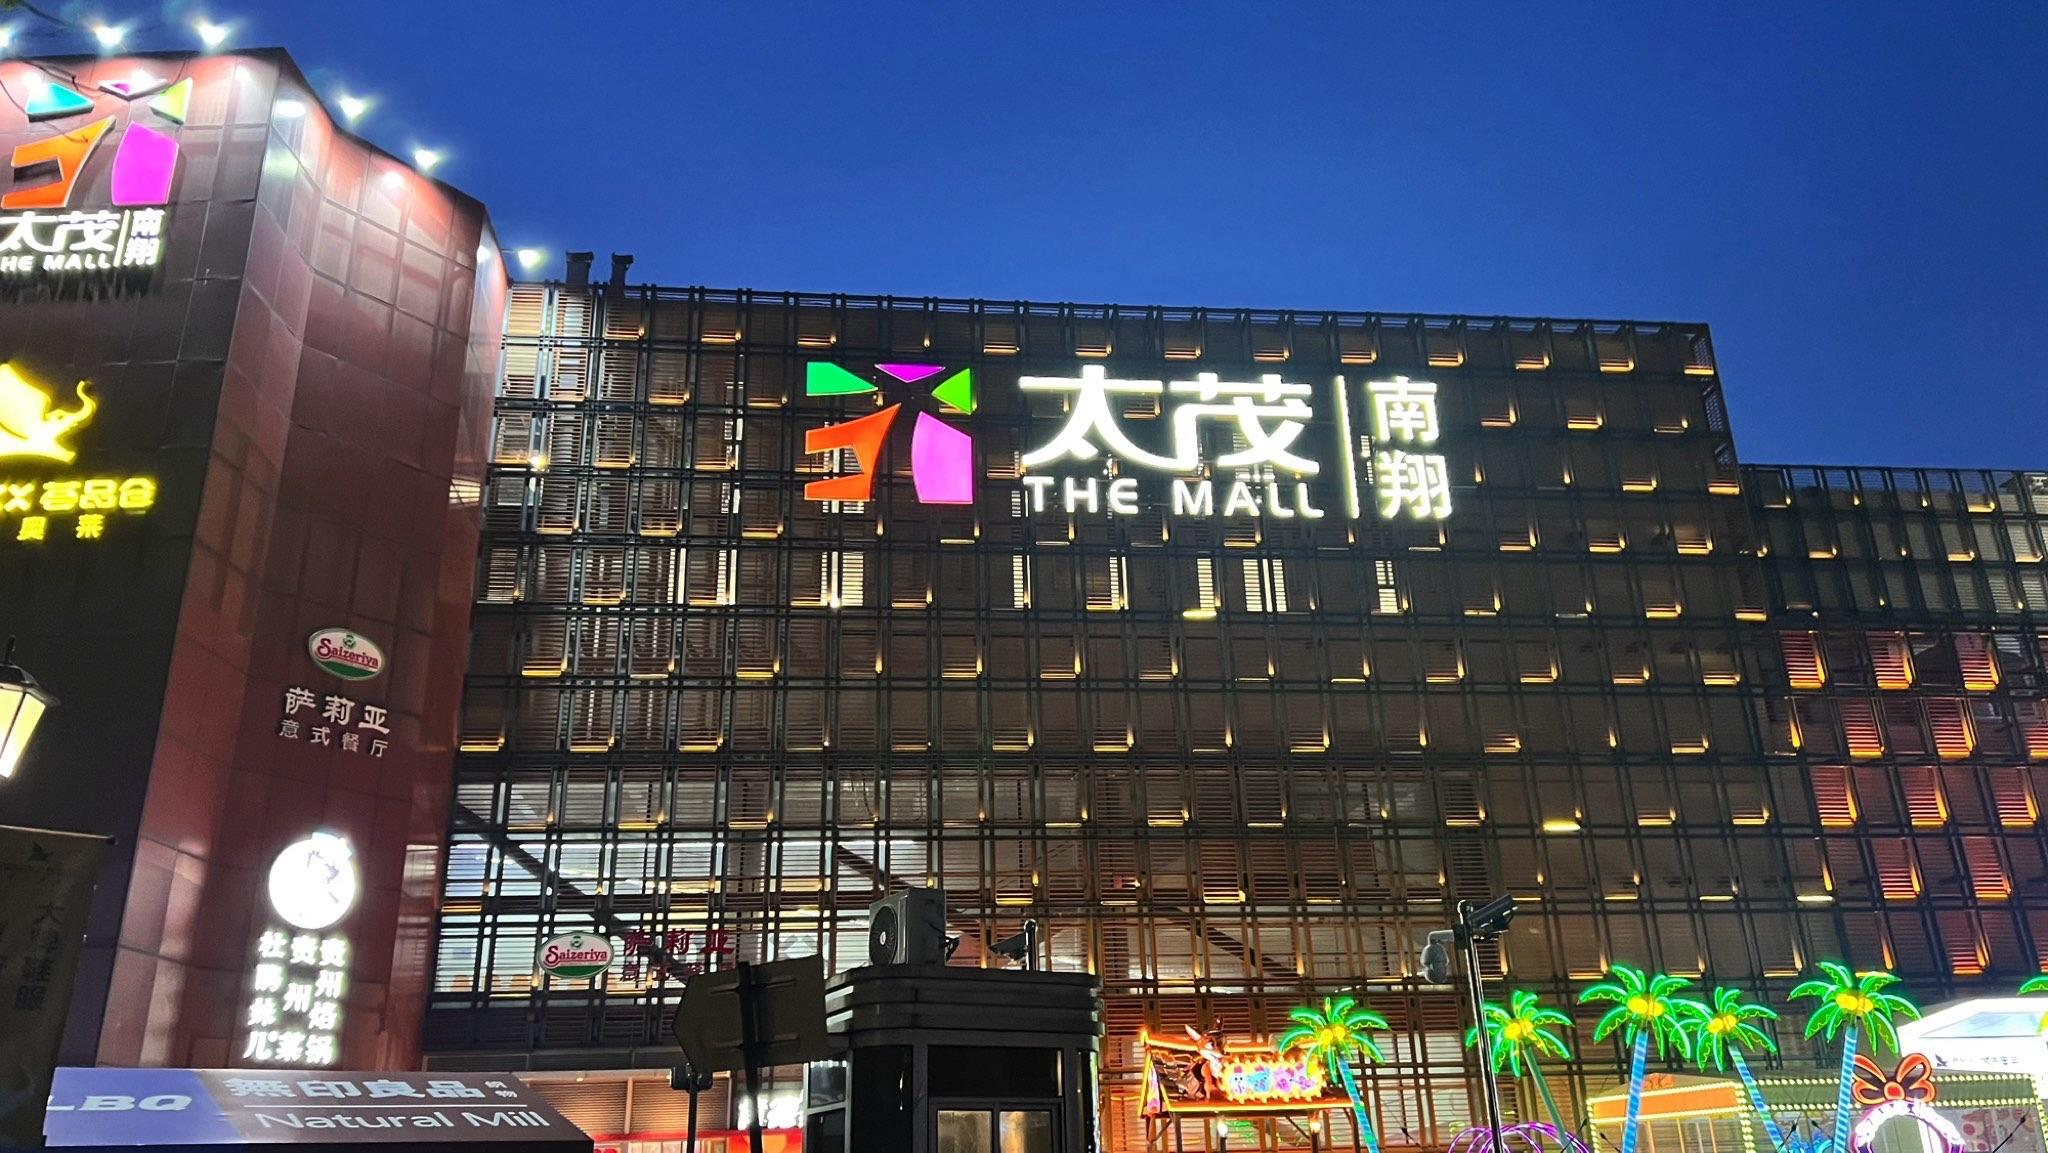
地标名称：上海南翔太茂商业广场
所在城市：上海市·嘉定区